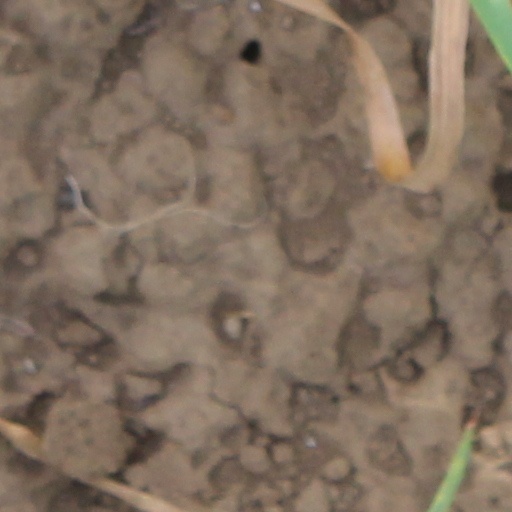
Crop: wheat